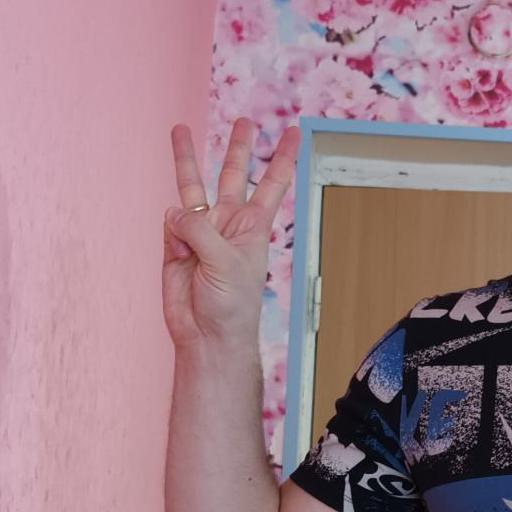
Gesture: three